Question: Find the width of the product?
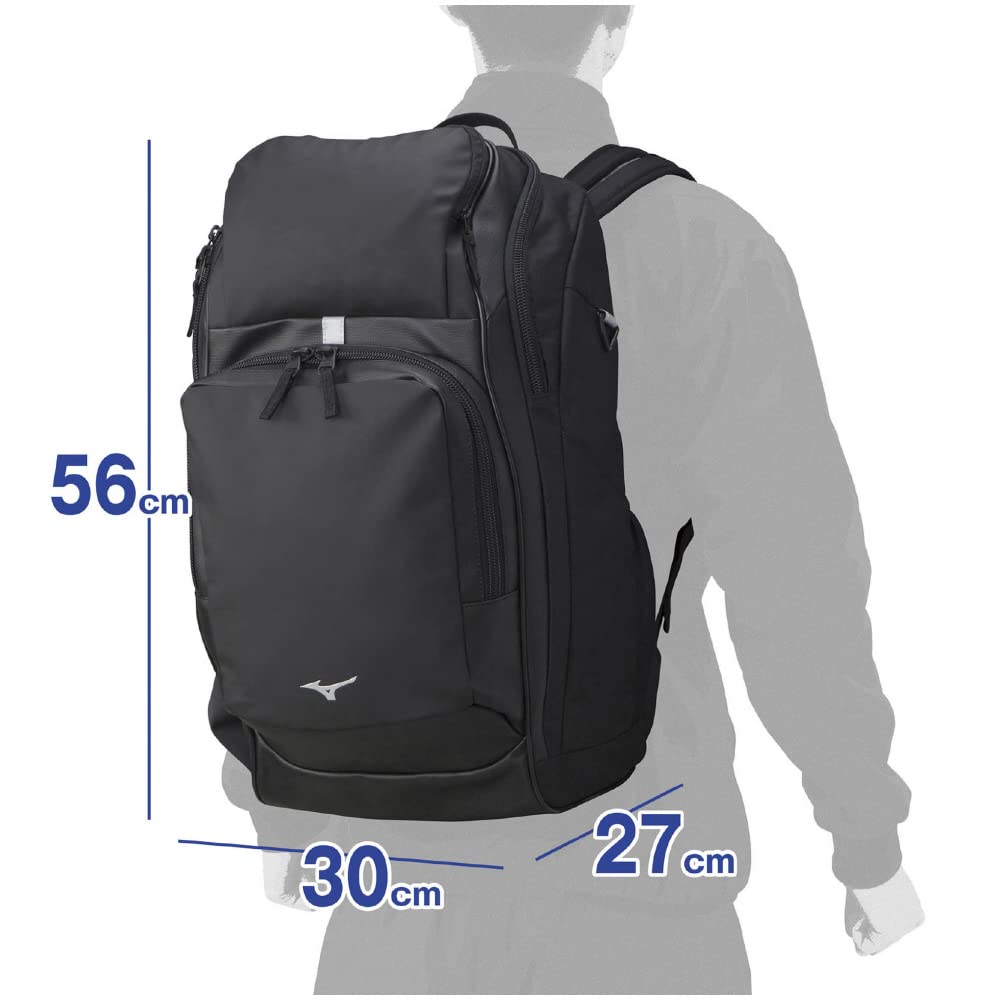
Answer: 30.0 centimetre